National Public School, Indiranagar

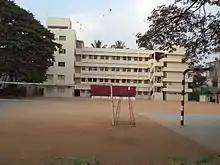
National Public School Indiranagar - Main Building

The school is an English medium co-educational school which was affiliated to the Central Board of Secondary Education (CBSE) till 2016, when their affiliation was cancelled.